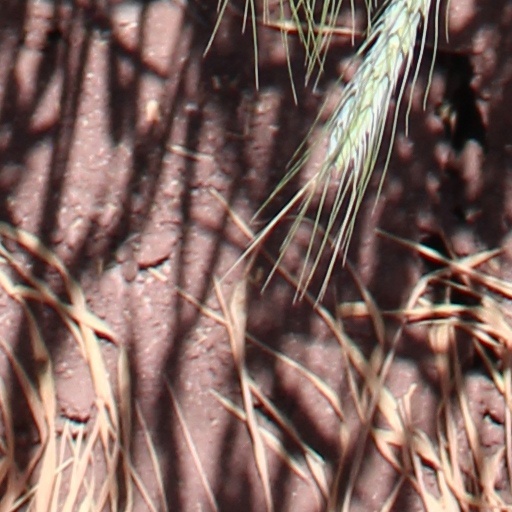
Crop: wheat